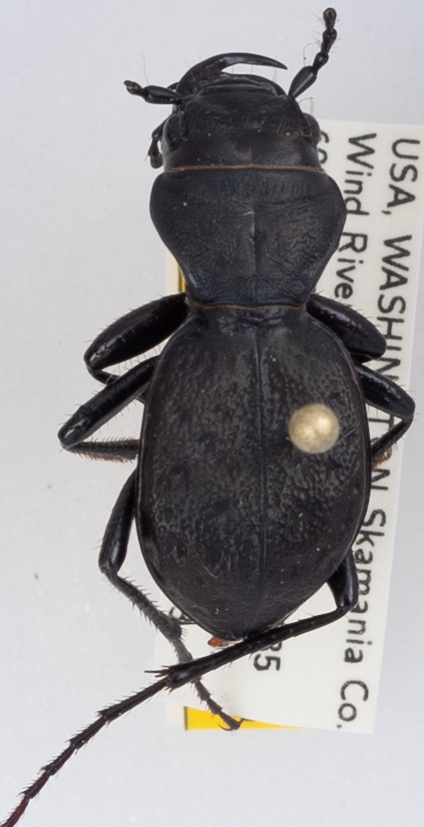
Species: Omus dejeanii
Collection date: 2018-07-03
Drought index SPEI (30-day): -1.45
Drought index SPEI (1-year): -0.32
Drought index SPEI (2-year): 0.71